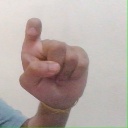
अक्षर: इ